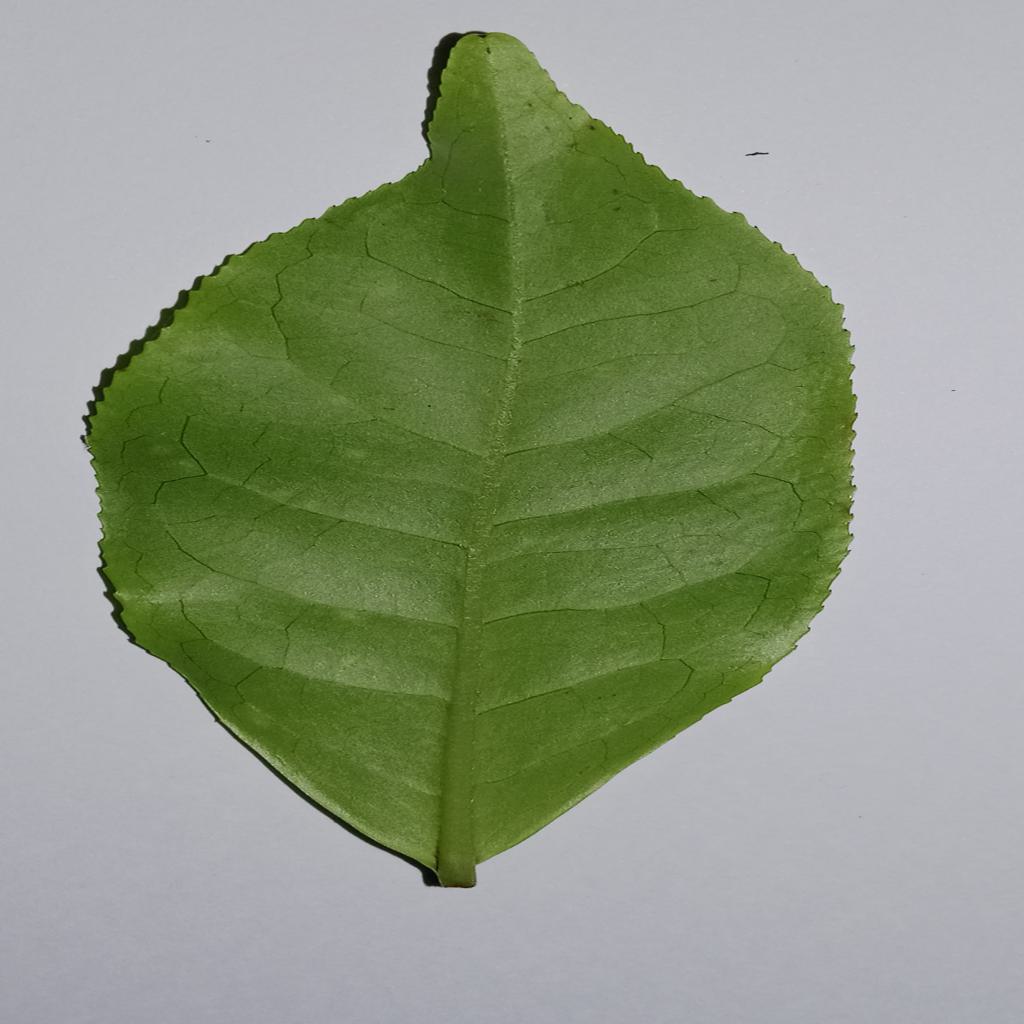
Label: Healthy